Petrology

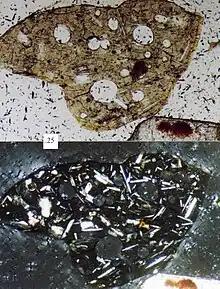
A thin section of a volcanic sand grain seen under the microscope, with plane-polarized light in the upper picture, and cross-polarized light in the lower picture. Scale box is 0.25 mm.

Petrology is the branch of geology that studies rocks, their mineralogy, composition, texture, structure and the conditions under which they form. Petrology has three subdivisions: igneous, metamorphic, and sedimentary petrology. Igneous and metamorphic petrology are commonly taught together because both make heavy use of chemistry, chemical methods, and phase diagrams. Sedimentary petrology is commonly taught together with stratigraphy because it deals with the processes that form sedimentary rock. Modern sedimentary petrology is making increasing use of chemistry.